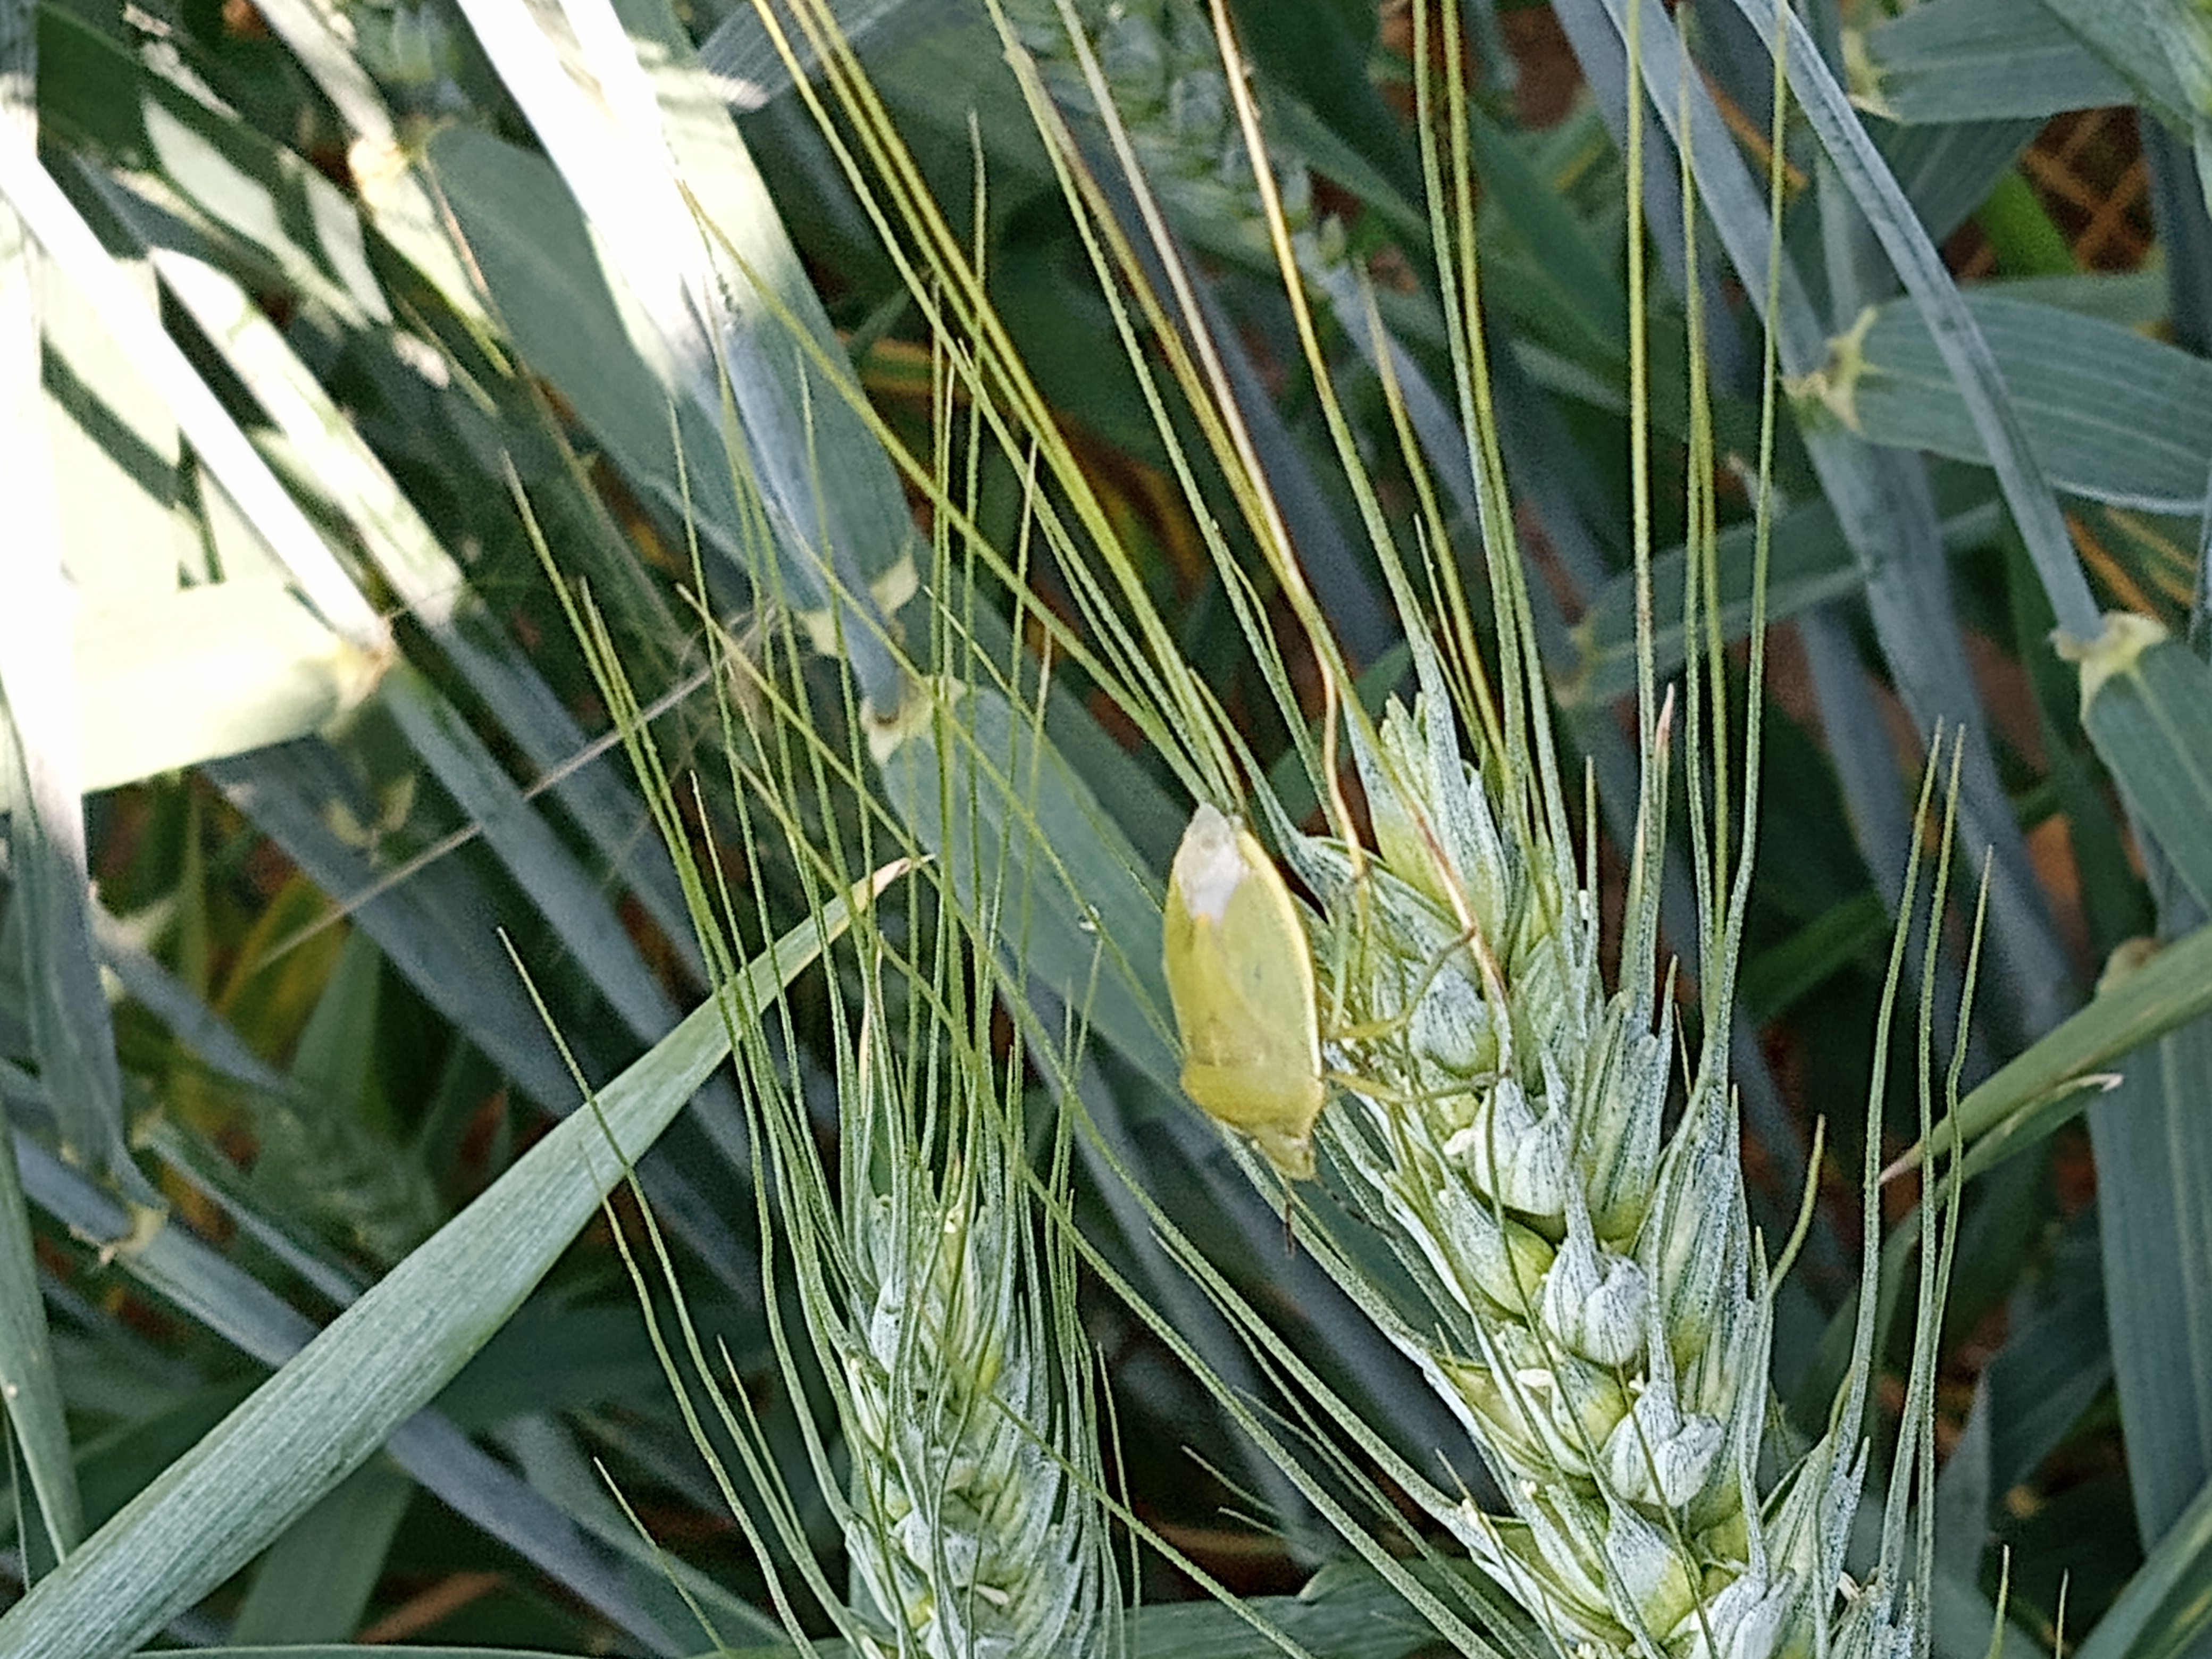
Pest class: stink_bug